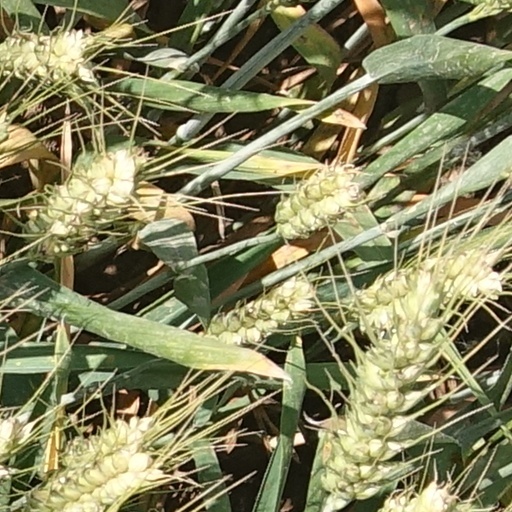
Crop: wheat